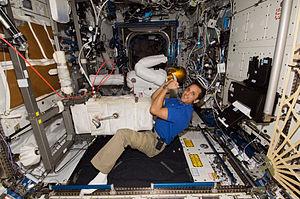
Robonaut 2 est un robot humanoïde né du Programme Robonaut, une étroite collaboration entre la NASA et la DARPA.
Joseph Michael Acaba est un astronaute américain né le 23 août 1967 à Inglewood.
Le programme Robonaut est un programme de recherche conjoint de l'agence spatiale américaine et de l'agence de la Défense visant à mettre au point un robot humanoïde pouvant réaliser les travaux effectués normalement par les astronautes durant les sorties extravéhiculaires. Différentes variantes de robots ont été étudiées. Ils sont animés par téléprésence et disposent d'une autonomie partielle. Les mains du robot disposent de 14 degrés de liberté et ont une certaine sensibilité au toucher.